Report on the restitution of African cultural heritage

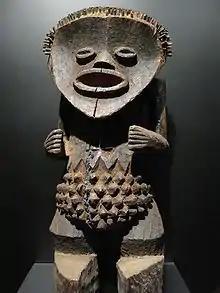
Statue from Nigeria in the Musée du quai Branly, Paris, France

The Senegalese social scientist, musician and economist Felwine Sarr became known for his essay "Afrotopia", where he proposes postcolonial theories for a present and future understanding of African countries. He argues that the further development of African democracies should not be brought about by reproducing Western models; instead Africa should reinvent itself through a synthesis of traditional and contemporary forms of social organization. His lectures and academic research focus on postcolonial theory, economic policies, development, economy, econometrics, epistemology and the history of religious ideas. Formerly a professor of economics at the Gaston Berger University (Senegal), he joined Duke University in the United States in 2020.